Melaleuca suberosa

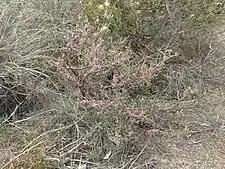
Habit

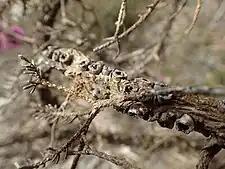
Fruit

"Melaleuca suberosa" is a small shrub with grey, corky, furrowed bark and which grows to a height of . Its branches and leaves are glabrous except when very young. The leaves are arranged alternately, long, wide, crowded near the ends of the branches, very narrow oval in shape, oval in cross section and with small lumps or tubercles on the upper surface.